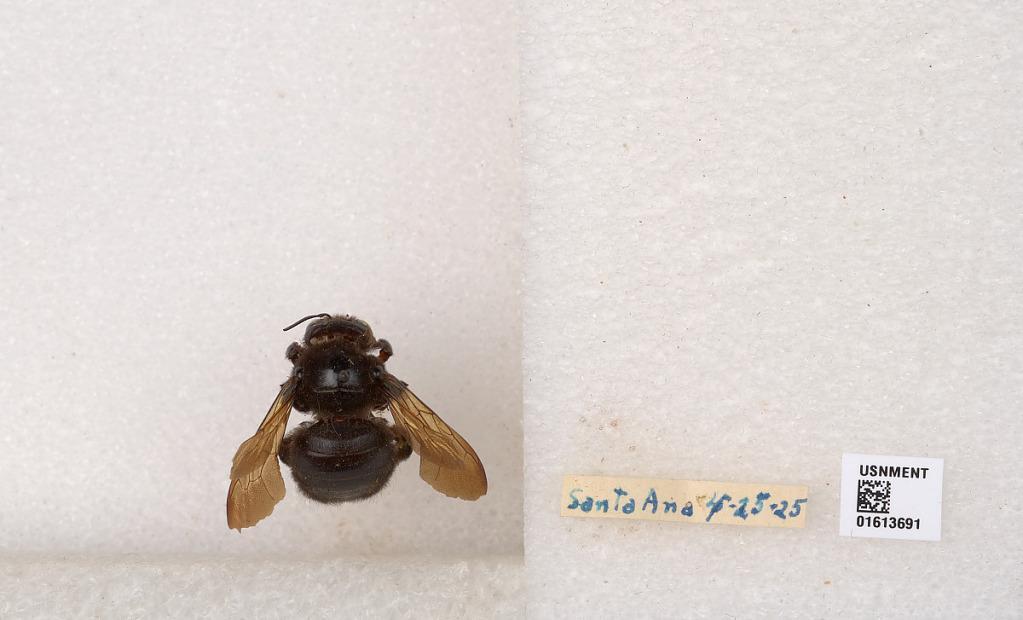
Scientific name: Xylocopa (Neoxylocopa) varipuncta Patton
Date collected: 1925-4-25
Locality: Santa Ana